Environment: lab
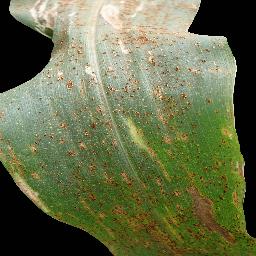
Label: common_rust